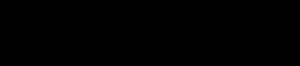
L'EPSP synthase, également appelée 5-énolpyruvylshikimate-3-phosphate synthase, est une transférase qui catalyse la réaction :